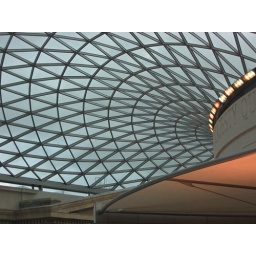
okay I'm really fascinated by this glass roof